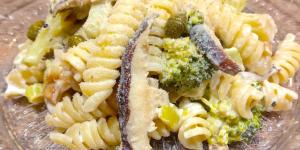
pasta con shiitake y nata